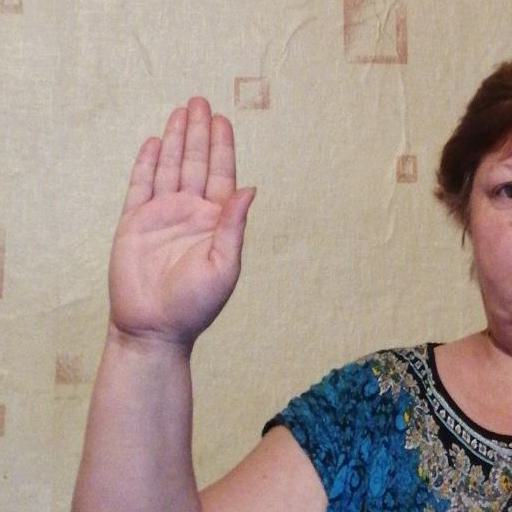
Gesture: stop